London Road Viaduct

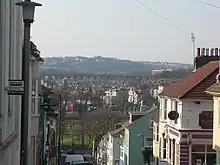
The viaduct viewed from the higher ground of Hanover

Brighton's most significant bombing raid of the Second World War severely damaged London Road Viaduct. At 12.30pm on 25 May 1943, Focke-Wulf fighter-bomber aircraft dropped several bombs on Brighton, five of which landed on the railway. One demolished two arches and one pier at the west end of the viaduct, two arches west of the Preston Road span, leaving the tracks spanning the gap in mid-air. Despite this, a temporary repair allowed trains to start using the viaduct again within 24 hours; in less than a month, the service was back to normal. Until the arches were fully repaired in September 1943, however, a speed restriction was enforced and Preston Road could be seen through the gaps between the sleepers where the brickwork had been blasted away. The replacement brickwork, darker than that of the main structure, can be seen from the road below.